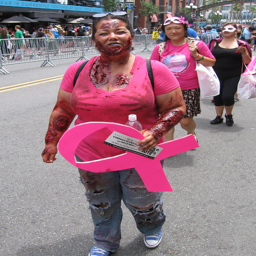
a zombie walks through a city with a big pink ribbon .